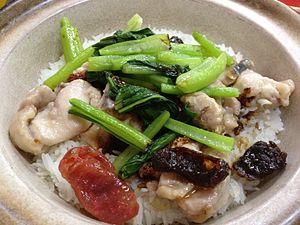
Le poulet et saucisse en cocotte d'argile est un plat servi habituellement pour le dîner dans les régions du sud de la Chine, de la Malaisie et de Singapour. Il est typiquement accompagné de saucisses chinoises et de légumes. Le plus souvent, le riz est d'abord cuit dans une cocotte en argile et les autres ingrédients pré-cuits tels que les dés de poulet et la saucisse chinoise sont rajoutés par la suite.